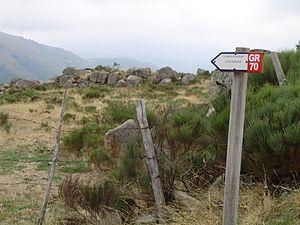
Le chemin de Stevenson est le nom donné au chemin de grande randonnée nᵒ 70, en référence au parcours effectué à travers les Cévennes, en compagnie d'une ânesse, par l'écrivain écossais Robert Louis Stevenson à l'automne 1878.